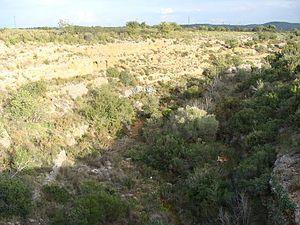
Un des oueds se dirigant vers la Sierra del Caballón, dans l'arrondissement municipal de Catadau (Valence), et qui devient un peu plus loin le Riu Sec (Río Seco), lequel se perd ensuite dans les champs cultivés de la Ribera Alta, près de Benimodo.
Les eaux temporaires désignent les lacs peu profonds, les étangs, les mares, les marais, les zones inondables, les cours d’eau qui ne contiennent de l’eau que pour une durée limitée et qui le reste du temps sont à sec. Les eaux temporaires peuvent être lotique ou lentique. La présence intermittente de l’eau et l’habitat aquatique éphémère qui en résulte distinguent les eaux temporaires des autres habitats aquatiques.